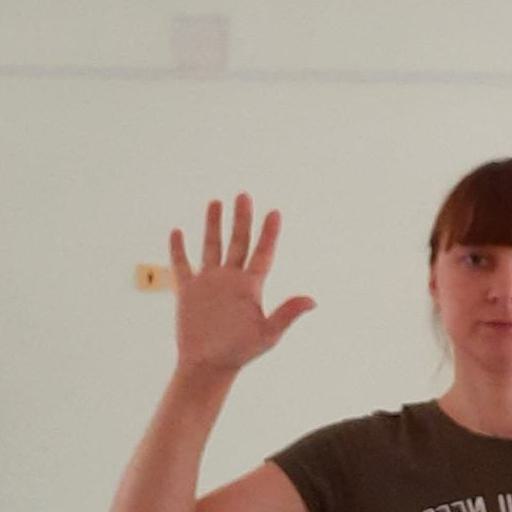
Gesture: palm